Short Brothers

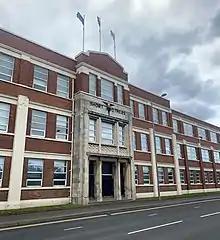
Short Brothers HQ in Belfast, constructed in 1941

During the Battle of Britain, the Rochester factory was heavily bombed by the Luftwaffe, and several Stirlings and other aircraft were destroyed, and during Easter week of 1941, Belfast and the aircraft factory were subjected to the worst single air-raid the UK had seen outside London. To prevent raids from limiting production, satellite factories near Belfast were operated at Aldergrove and Maghaberry, producing 232 Stirlings between them. A temporary Short's factory was established at White Cross Bay, Windermere, that produced 35 Sunderland Mark IIIs. Austin Motors at Longbridge, Birmingham also produced over 600 Stirlings, and Blackburn Aircraft produced 240 Sunderlands at its shadow factory in Dumbarton, Scotland.